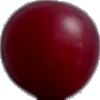
Label: Cherry Wax Red 1